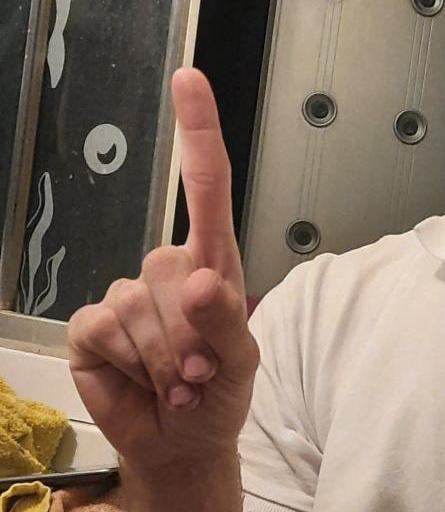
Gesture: one